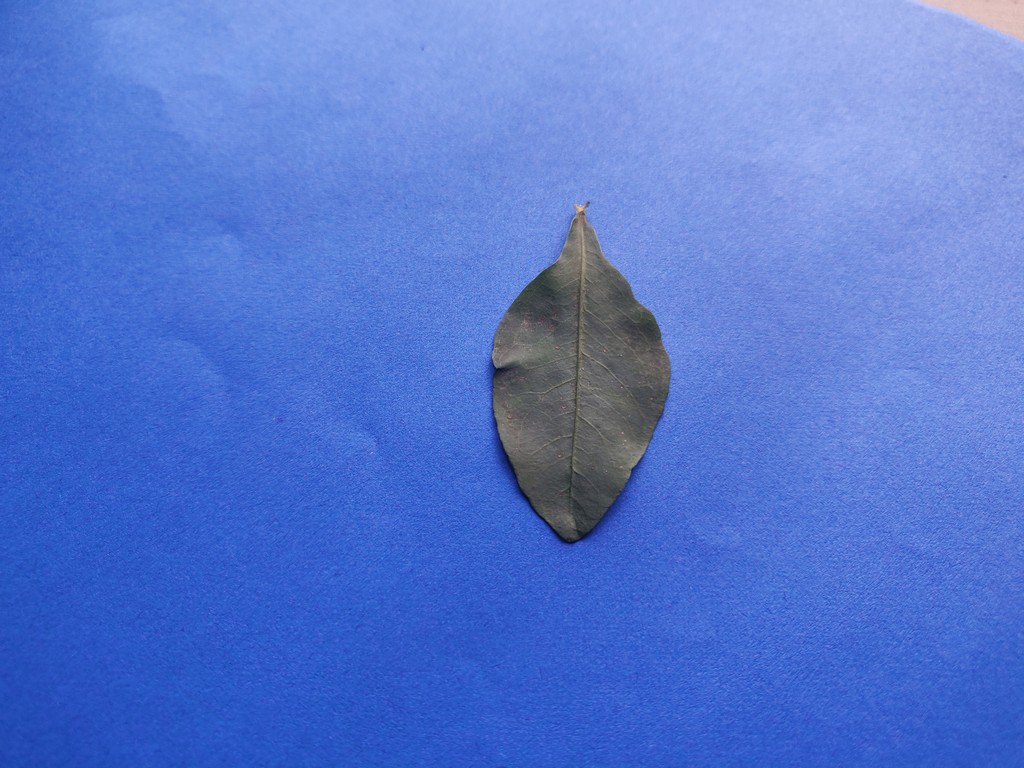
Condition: Healthy
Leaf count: single
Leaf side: front